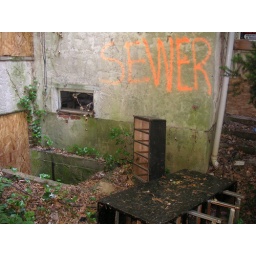
Outside 2811, the big two-story house near the bike trail.